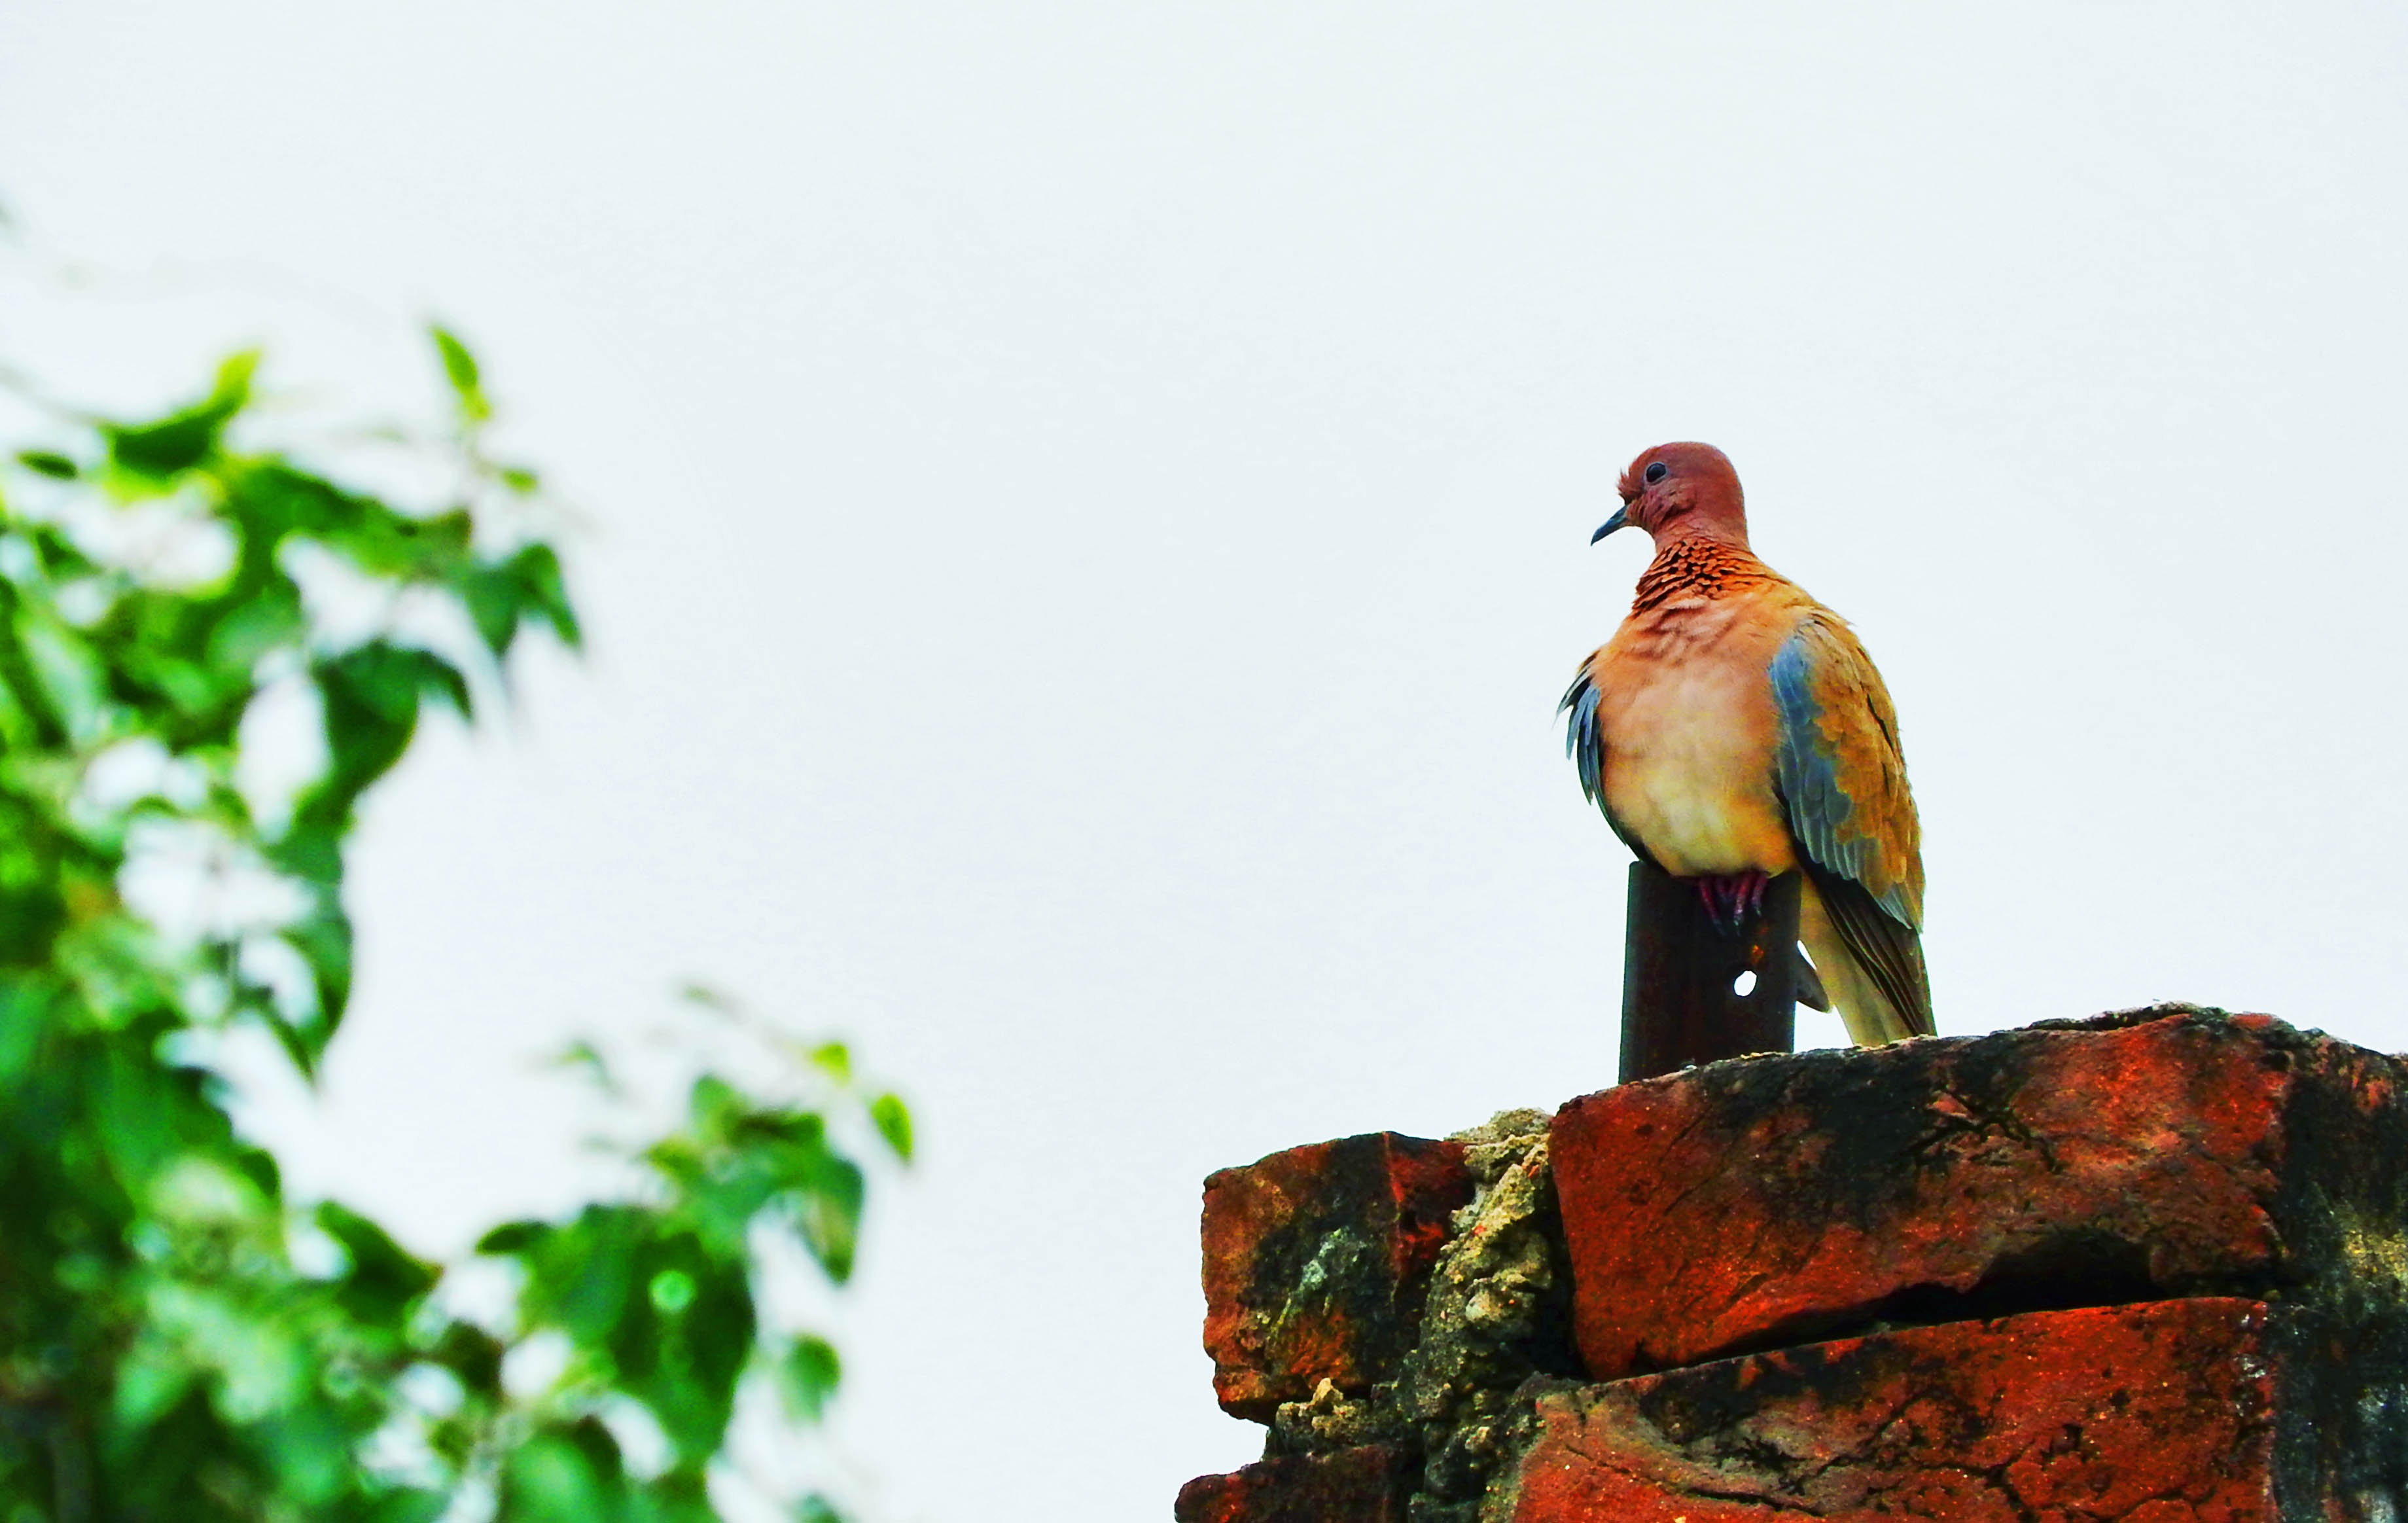
bird, wing, feather, fauna, dove, vertebrate